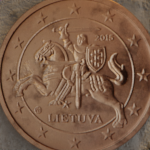
Coin value: 5cents
Country: lt
Edition: standard